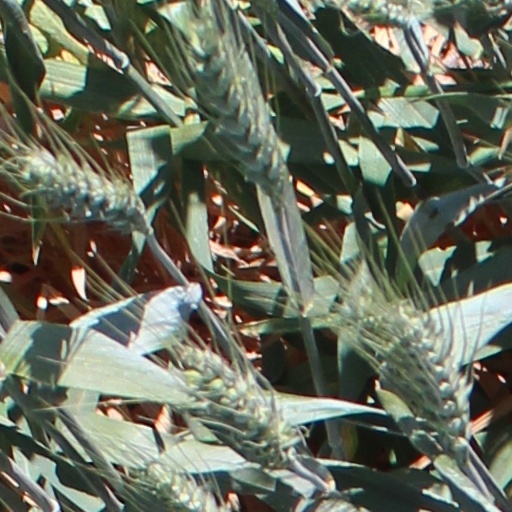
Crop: wheat